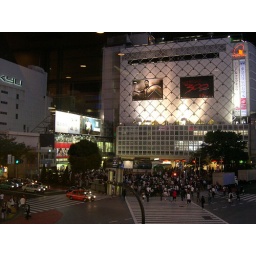
All the cars stop, and all the people cross at the same time in this four way street.